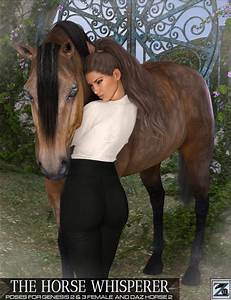
Label: horse